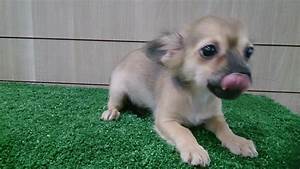
Label: cane